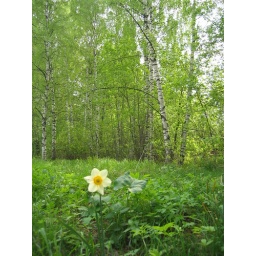
My workplace is in the middle of BFEspoo. A nice little stroll from the bus stop to the office though.